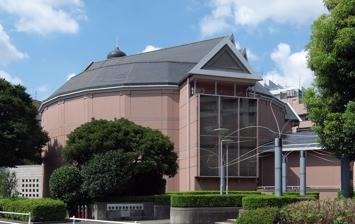
Building: Panasonic Globe Theatre
Country: Japan
Year built: 1988
Shakespearean theatre in Japan An image of Panasonic Globe Theatre The Panasonic Globe Theatre in Tokyo , Japan , was designed by Isozaki Arata and  opened in 1988 to showcase local and international productions of Shakespeare 's plays. Guest companies and artists have included the British Royal National Theatre , Royal Shakespeare Company , Shakespeare's Globe Theatre, Ingmar Bergman , Peter Brook , Barry Kyle and Robert Lepage , as well as such Kabuki stars as Bando Tamasaburo (Lady Macbeth), and Ichikawa Somegoro (Kabuki Hamlet). External links Tokyo Globe Theatre (Japanese only) Authority control databases : Geographic MusicBrainz place 35°42′17″N 139°42′01″E / 35.704822°N 139.700357°E / 35.704822; 139.700357 This article about a theatre building in Japan is a stub . You can help Wikipedia by expanding it . v t e